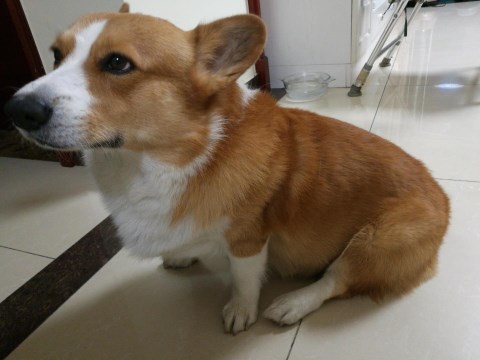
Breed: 2909-n000116-Cardigan